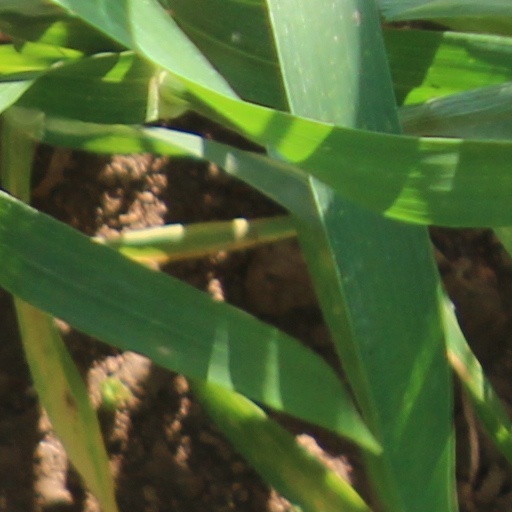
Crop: wheat